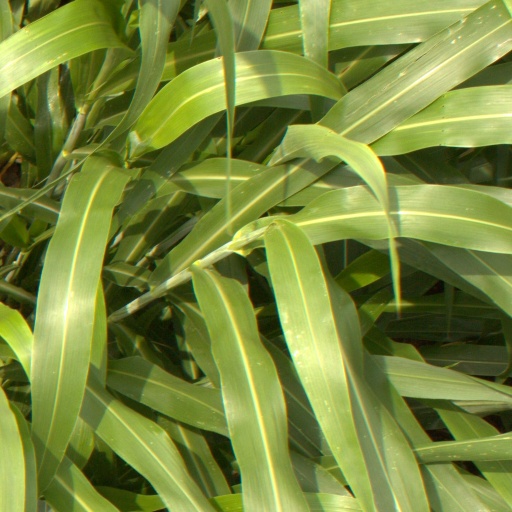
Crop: sorghum